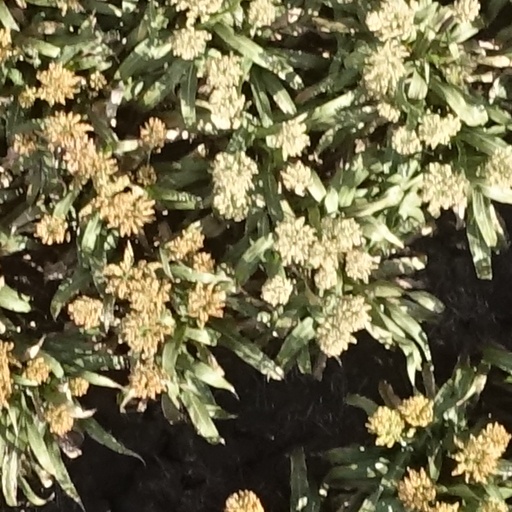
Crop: sorghum